Porky's

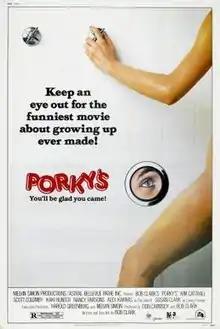
Theatrical release poster

Porky's is a 1981 sex comedy film written and directed by Bob Clark about the escapades of teenagers in 1954 at the fictional Angel Beach High School in Florida. The film stars Kim Cattrall, Scott Colomby, Kaki Hunter, Nancy Parsons, Alex Karras, and Susan Clark.